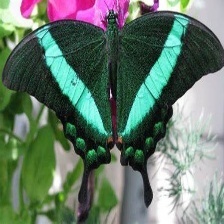
Species: BANDED PEACOCK